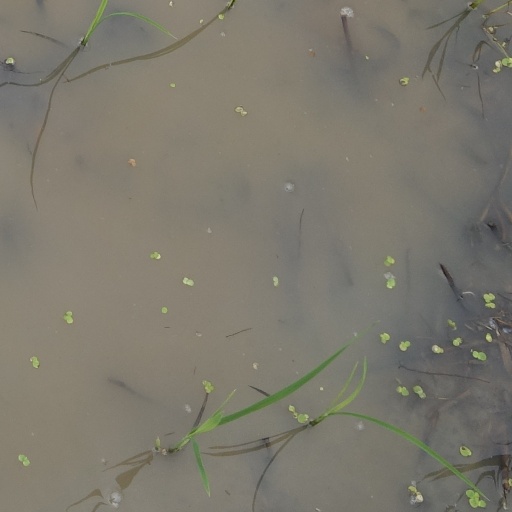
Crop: rice